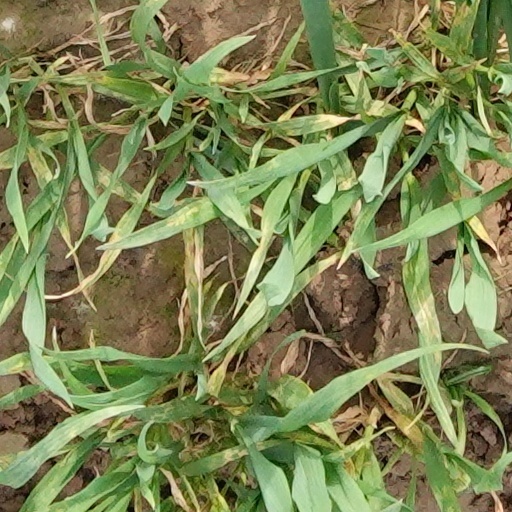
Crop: wheat